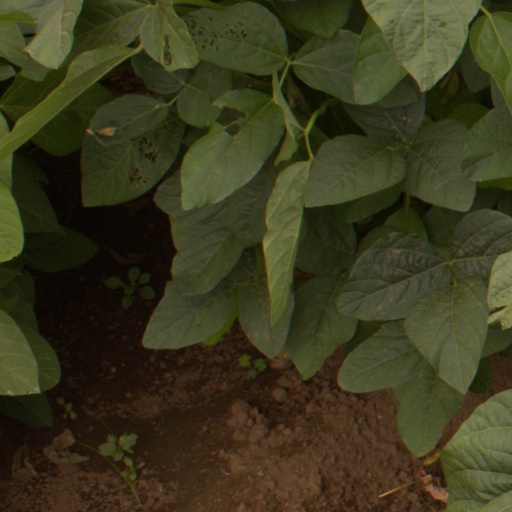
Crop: soybean